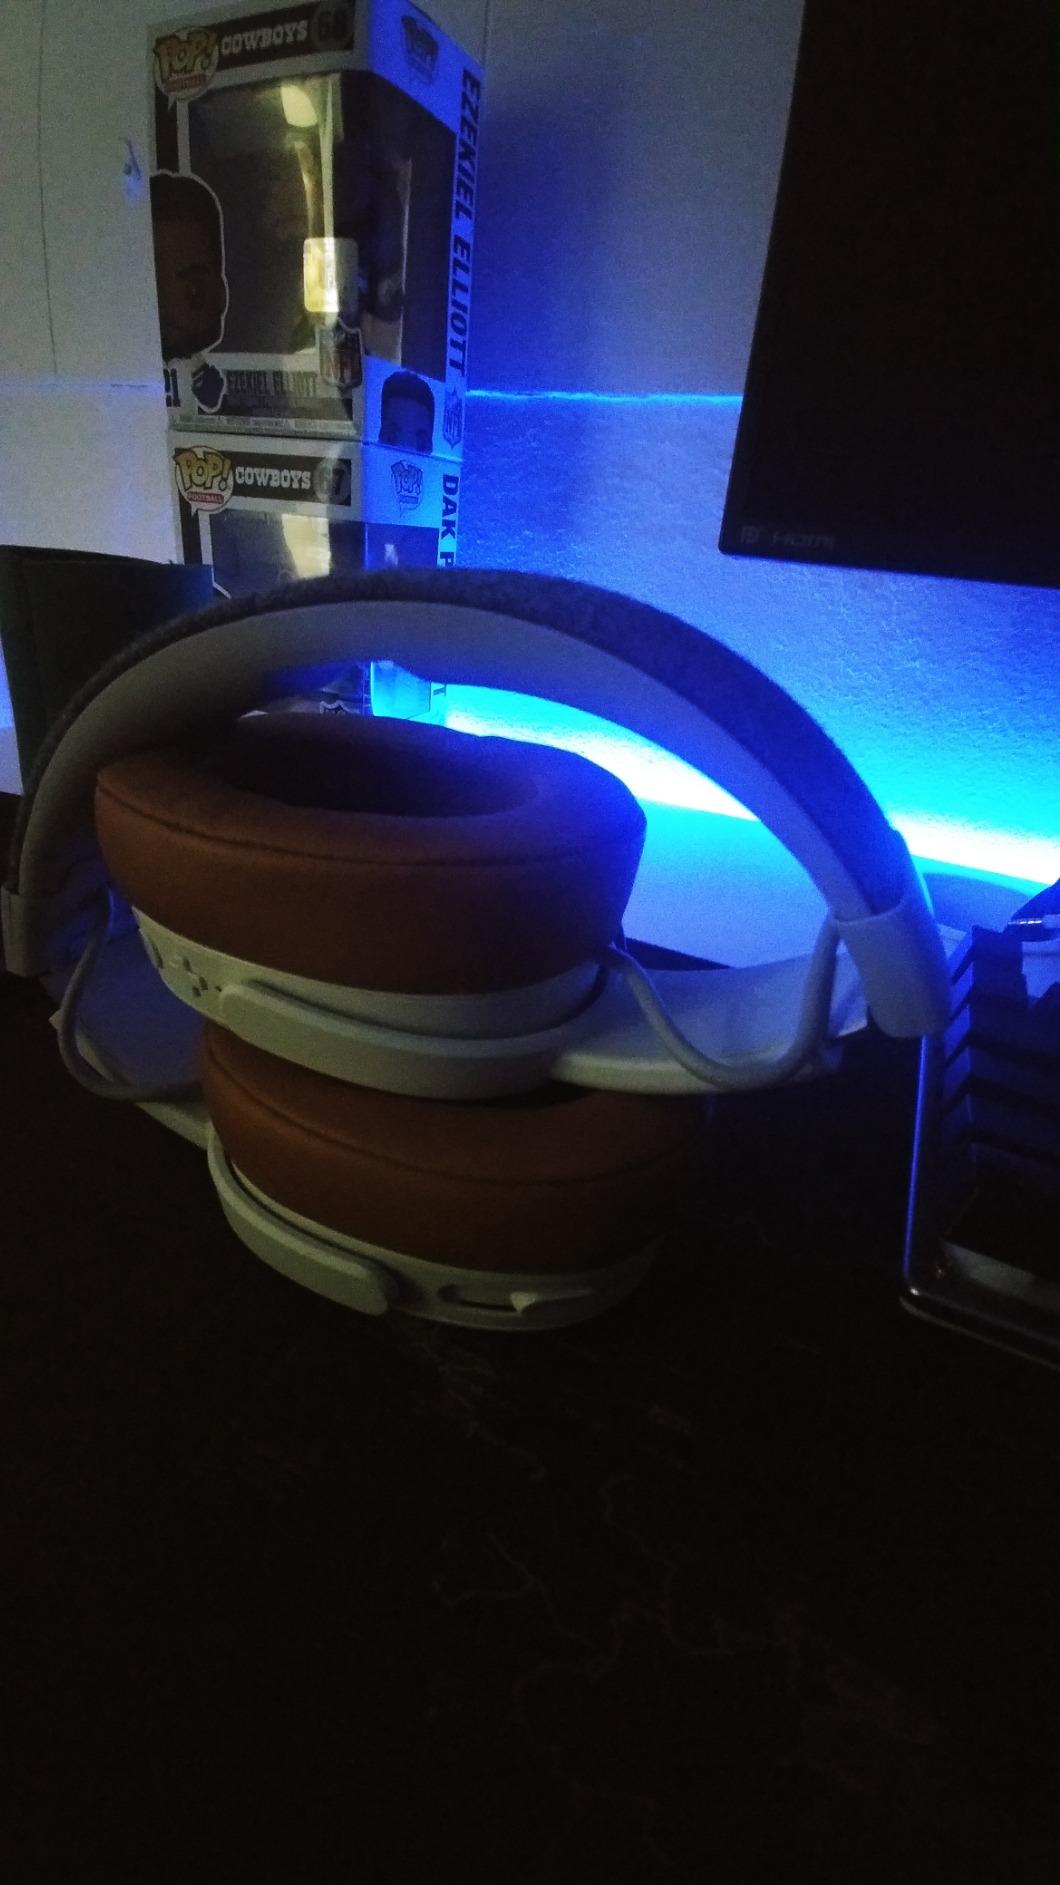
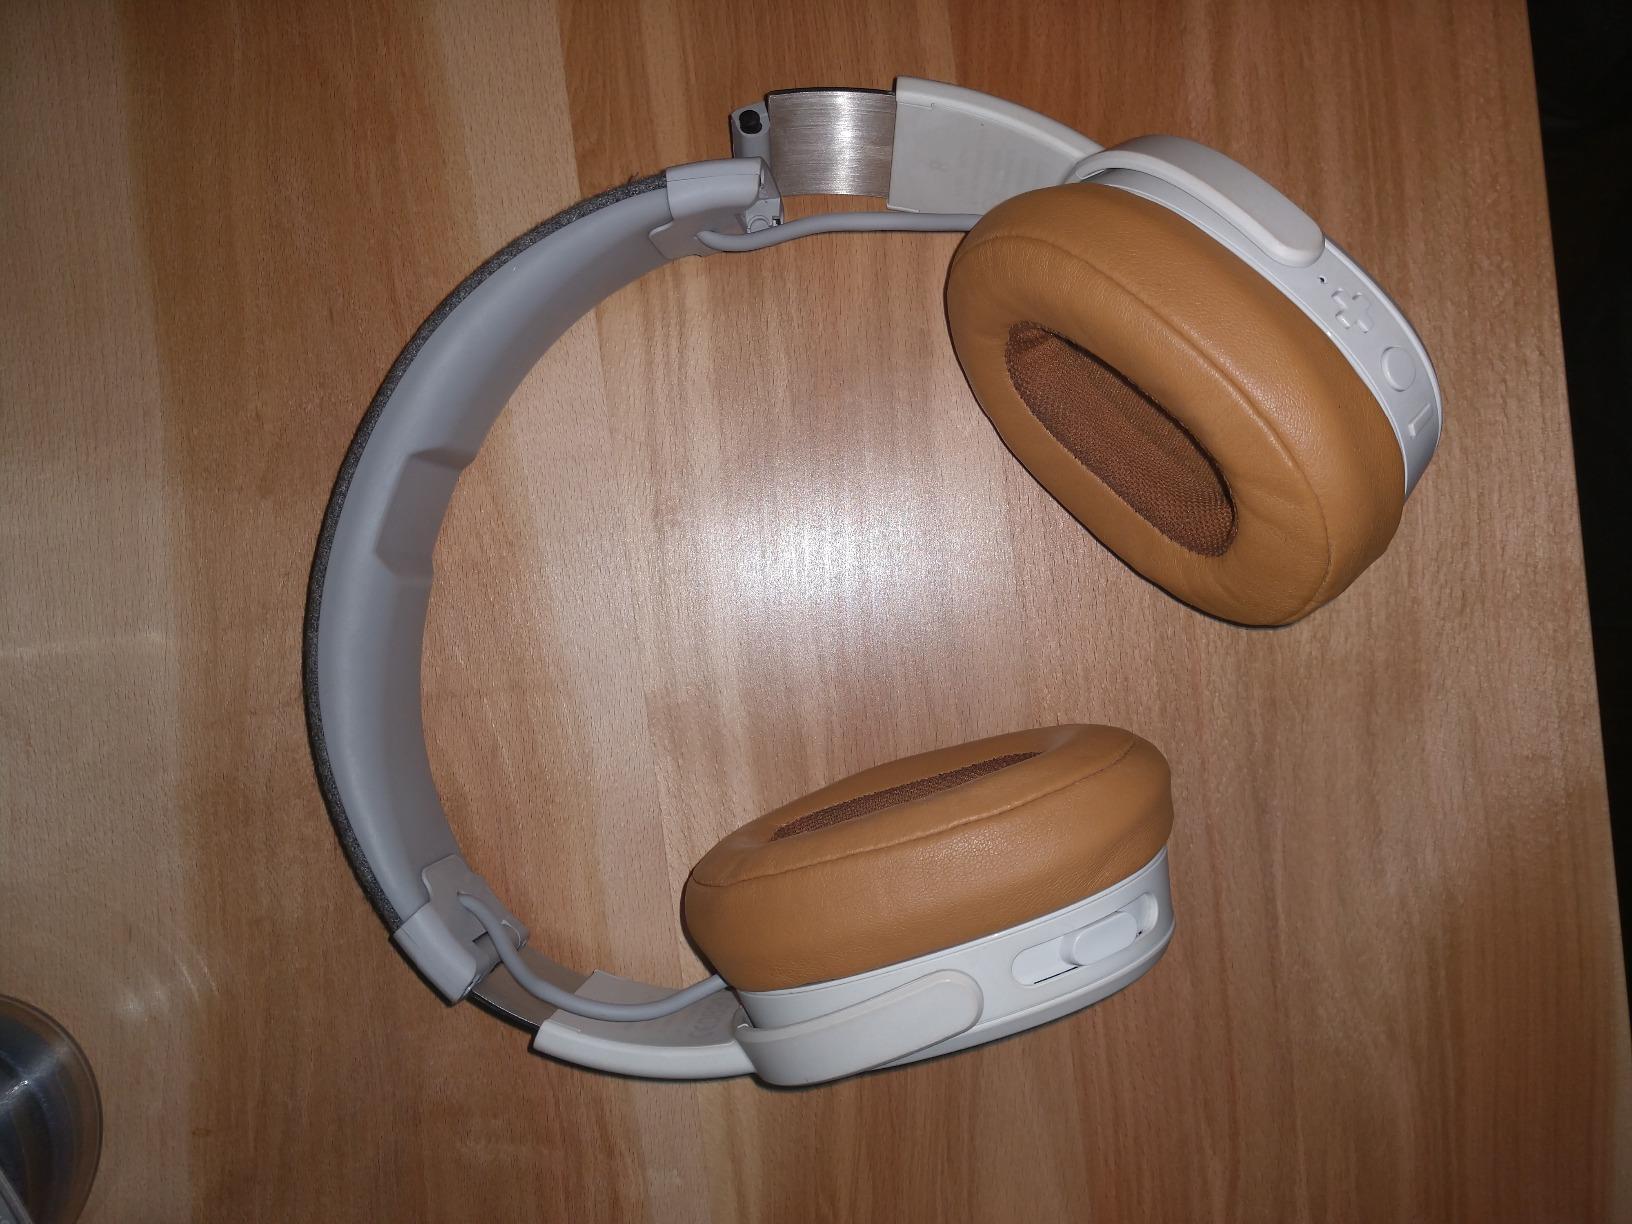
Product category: headphones
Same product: yes